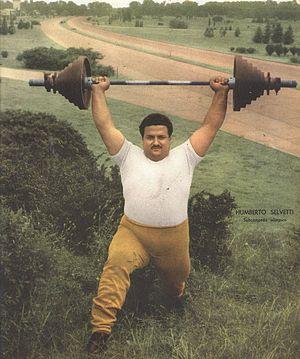
Humberto Selvetti, né le 31 mars 1932 et mort en 1992, est un haltérophile argentin.